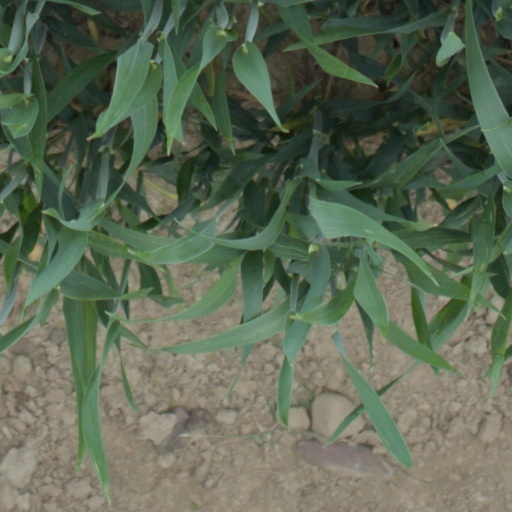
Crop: wheat